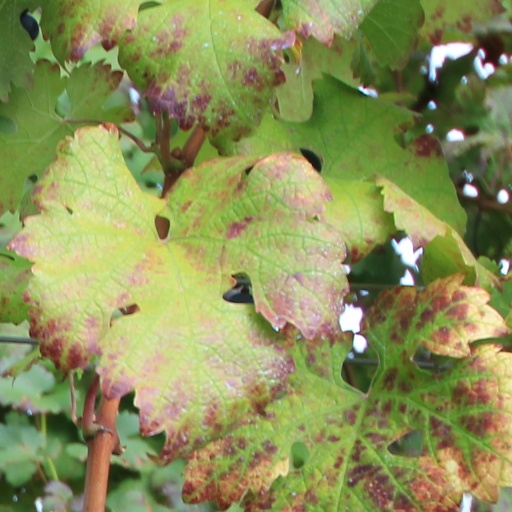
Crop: grape